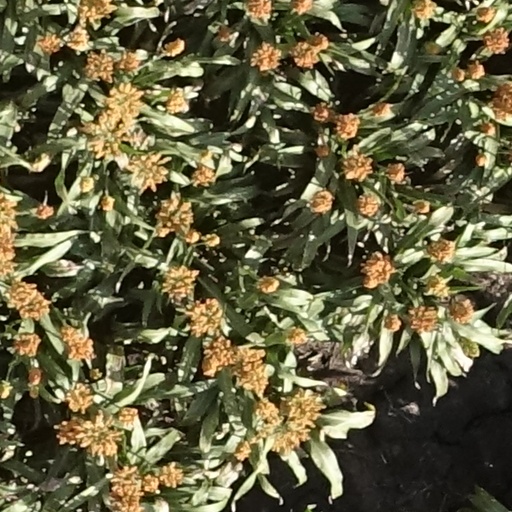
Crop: sorghum